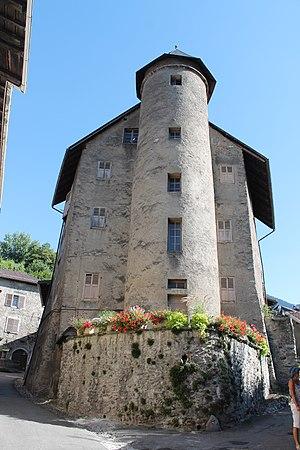
Tour Ramus depuis la porte de Savoie, à Conflans
Cet article recense les monuments historiques situés dans le département de la Savoie, en France.